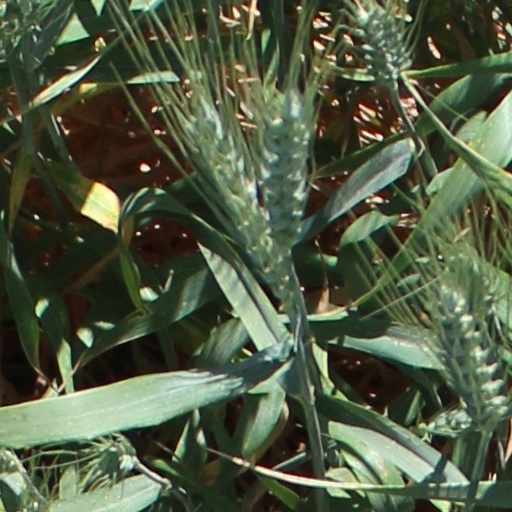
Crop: wheat